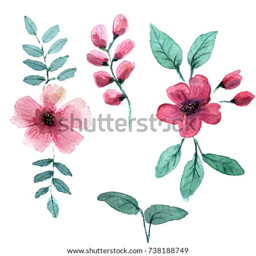
delicate pink flowers in the style of watercolors .